Eaglescliffe

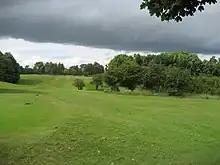
Thirteenth Fairway at the golf course

Many events are held in Eaglescliffe every year, mostly in Preston Park which is situated north of the village, in Preston. Many of these events are run by Stockton Council.